Describe the emotion expressed in this image:  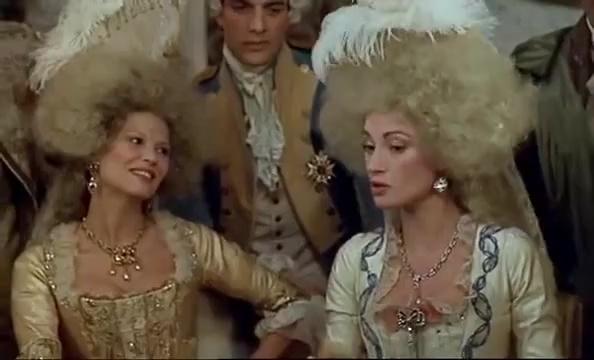
This person displays Fear, valence and arousal with moderate intensity.